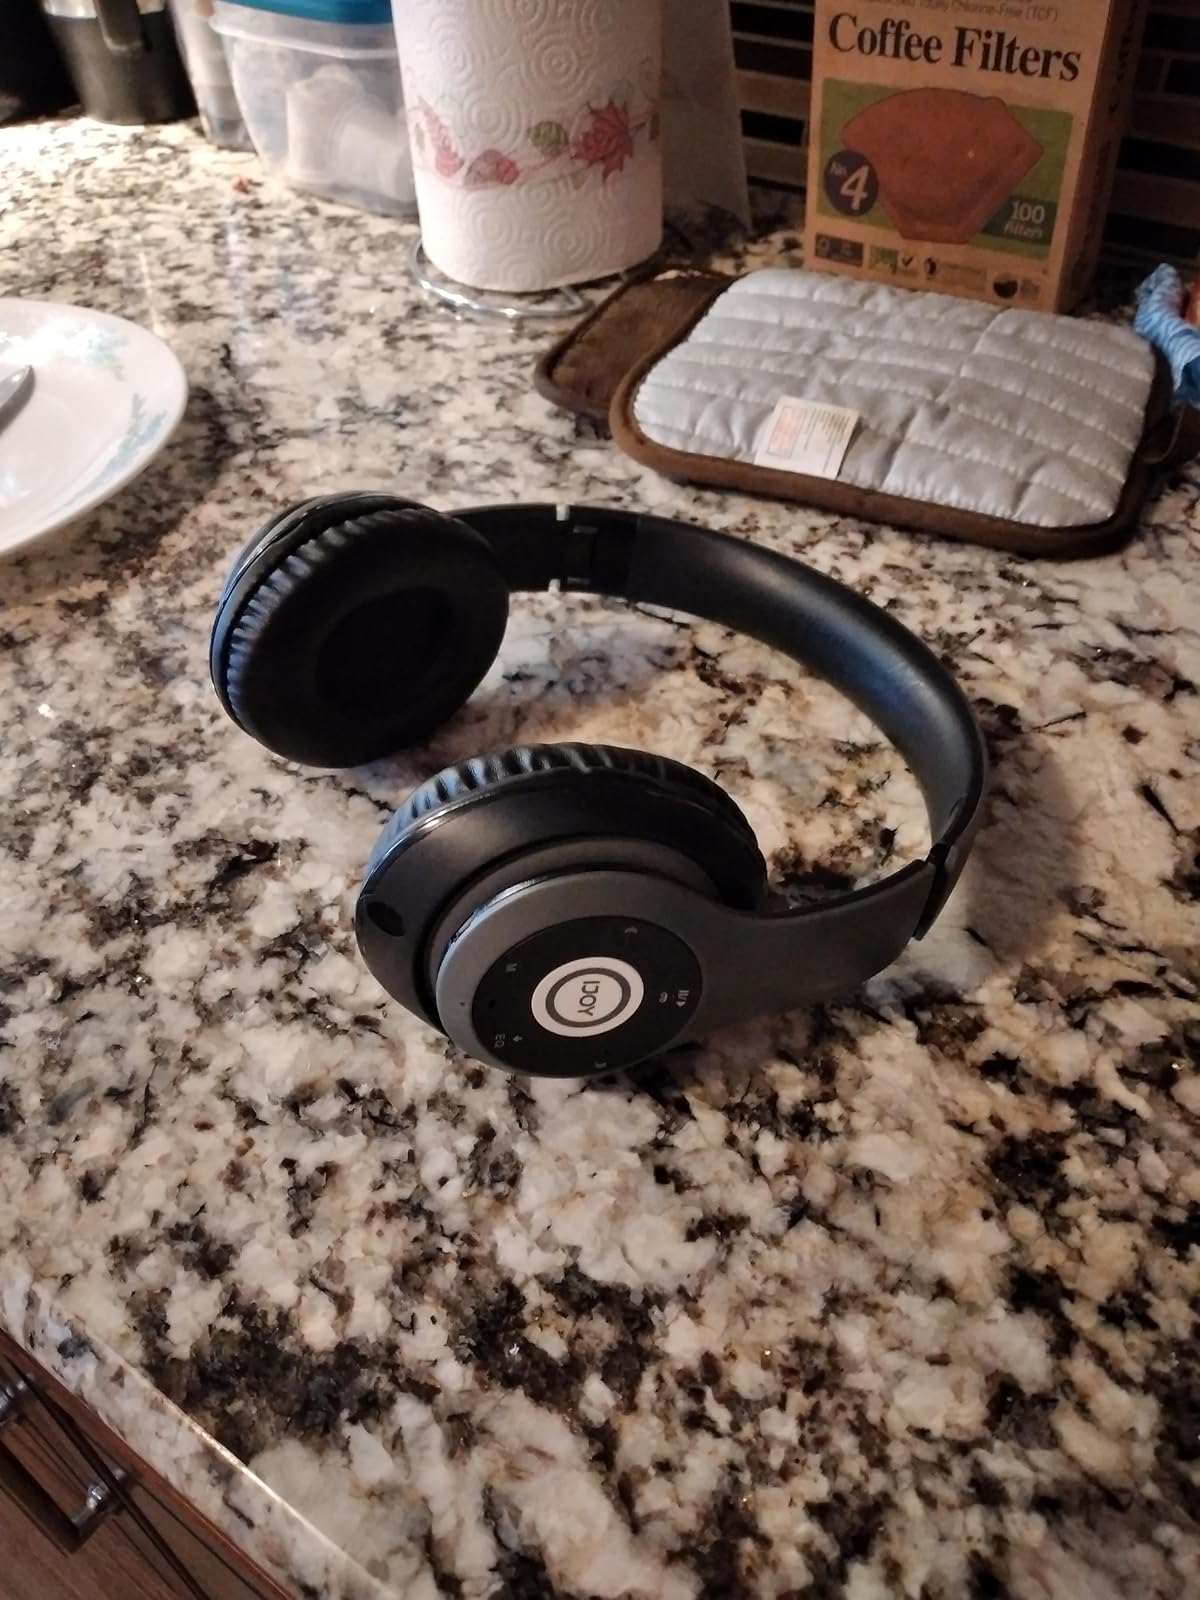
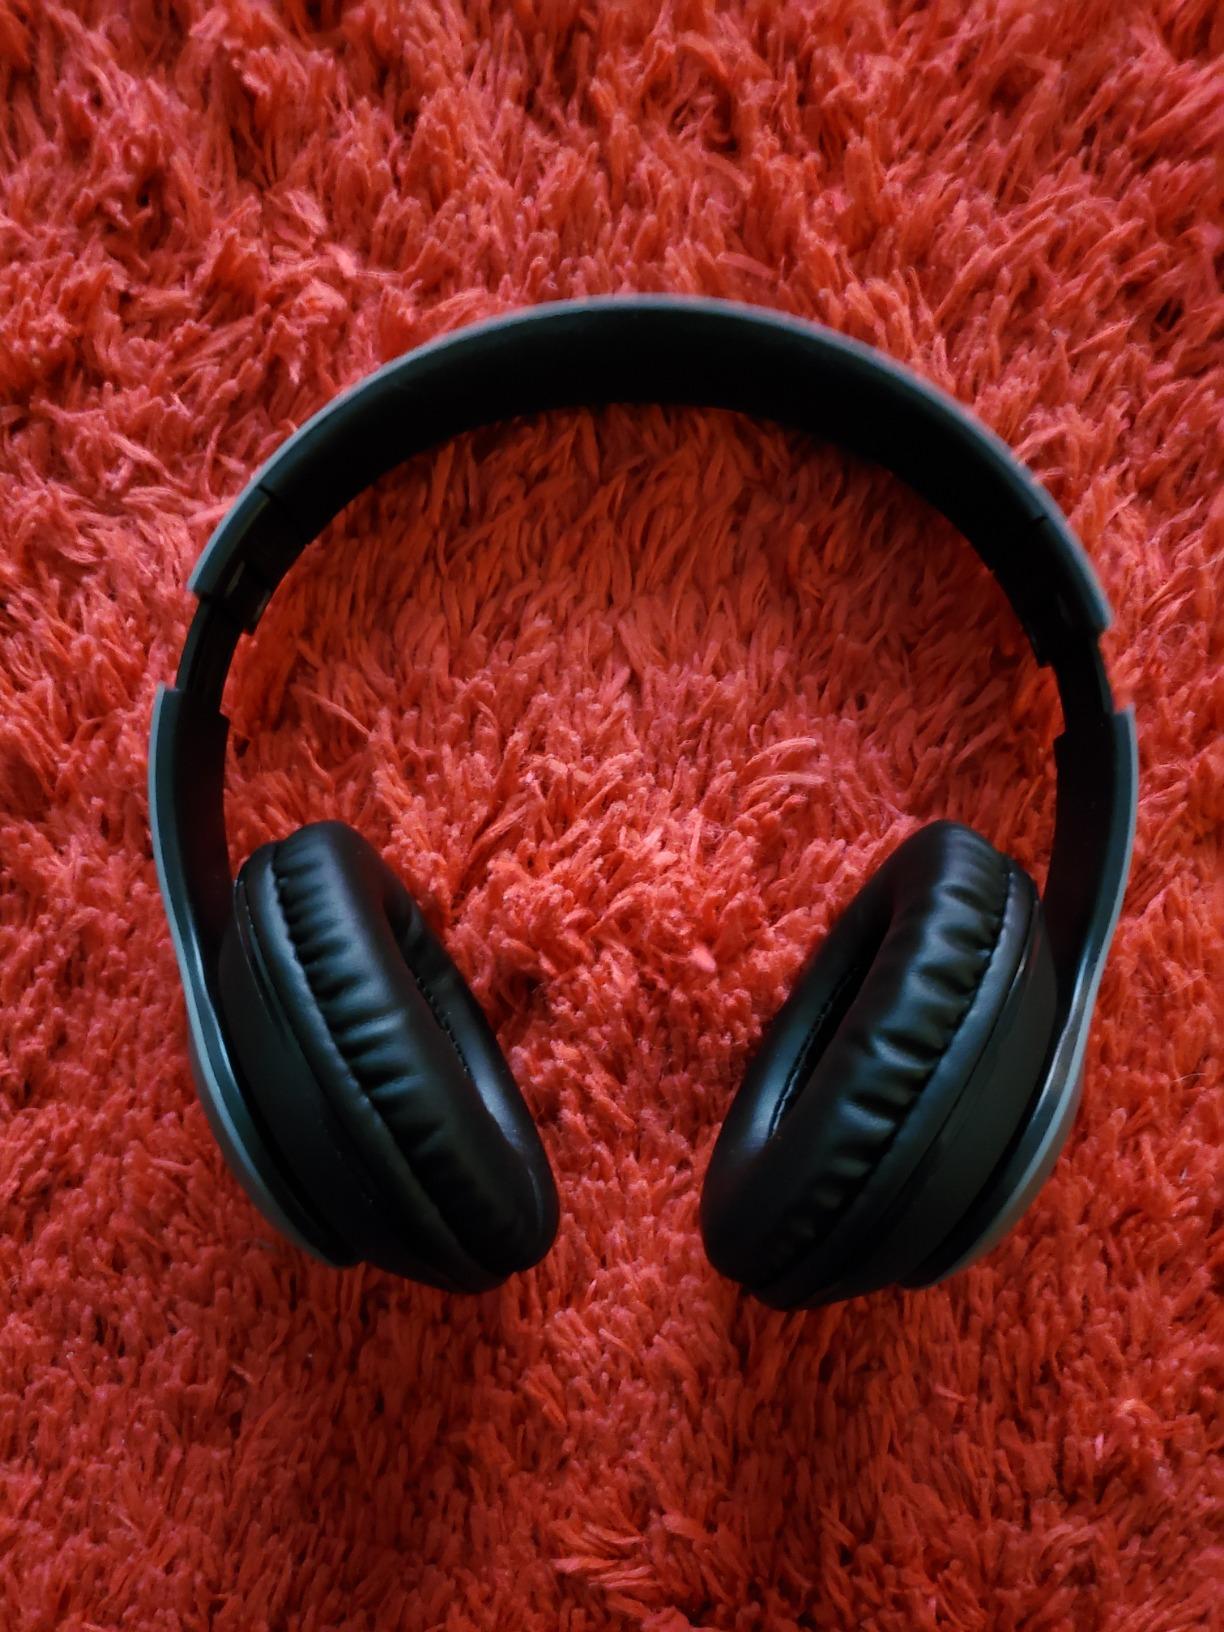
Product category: headphones
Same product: yes